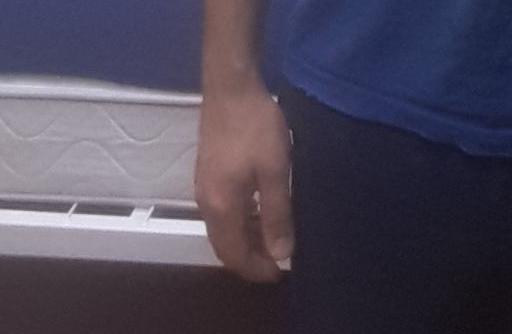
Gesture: no_gesture